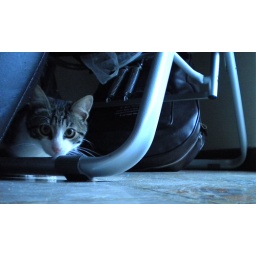
the cat is under the chair